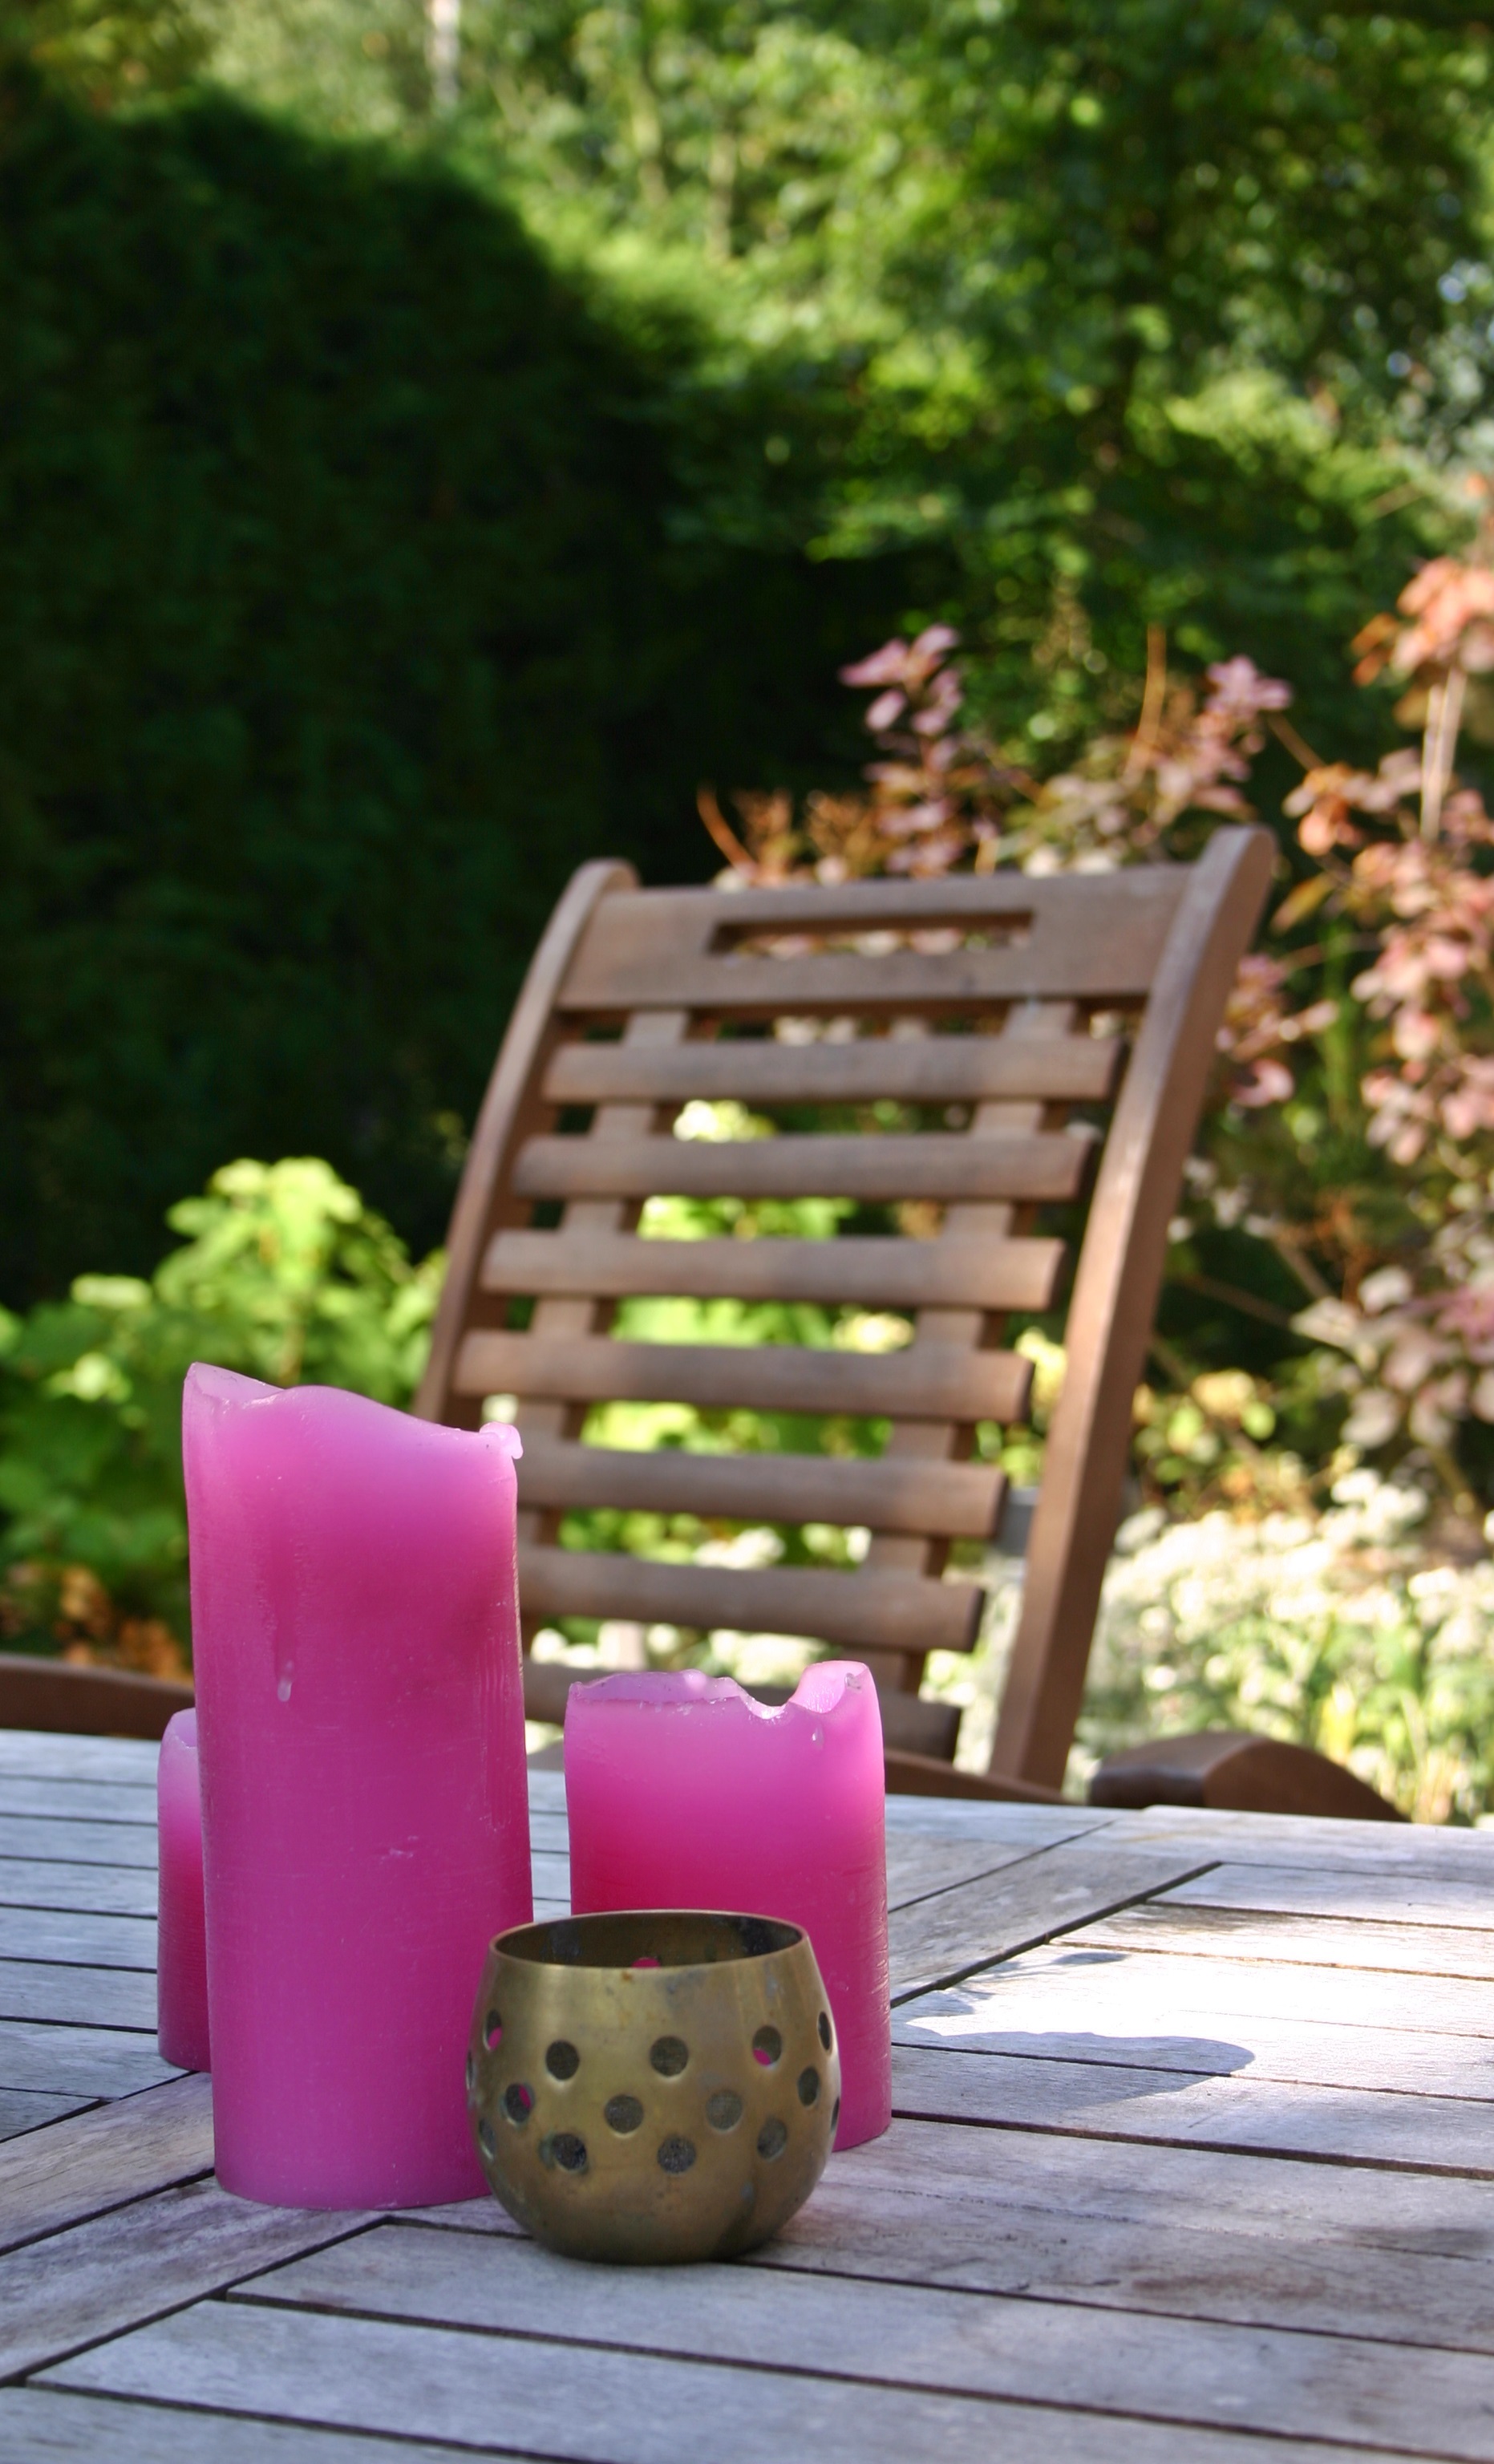
table, nature, flower, seat, summer, decoration, green, relax, backyard, furniture, garden, candle, deco, relaxation, decorative, garden furniture, garden chair, garden table